Los Adaes

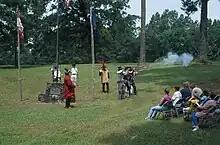
Reenactors performing a gun salute at the present-day historic site

Los Adaes was the capital of Tejas (Texas) on the northeastern frontier of New Spain from 1721 to 1773. It included a Franciscan mission, San Miguel de Cuéllar de los Adaes, and a presidio, Nuestra Señora del Pilar de Los Adaes (Our Lady of the Pillar of the Adaes). The name Adaes derives from the indigenous Adai people, members of the Caddoan confederacy of Indians who were the people the missionaries aimed to convert to Christianity. The presidio and mission were established to counter French influence in Louisiana territory and defend New Spain (Mexico, including Texas) from possible invasion or encroachment by the French. In 1763 Louisiana came under the control of Spain and the Los Adaes outpost was no longer necessary for defense. In 1773 the Spanish closed the mission and presidio and forced the population to move to San Antonio.